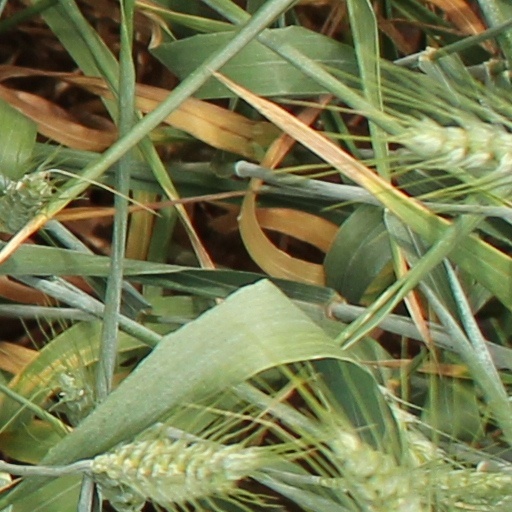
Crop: wheat